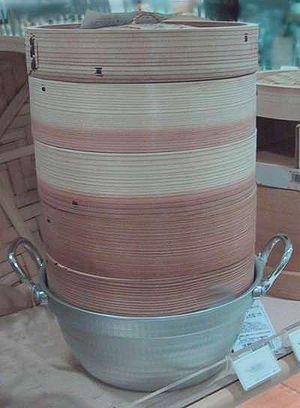
La cuisson à la vapeur est un mode de cuisson très ancien dans lequel la vapeur d'eau est utilisée comme gaz caloporteur. Les aliments sont déposés dans un ou plusieurs compartiments placés au-dessus d'une eau bouillante qui peut être aromatisée ou d'un bouillon.